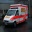
Label: ambulance